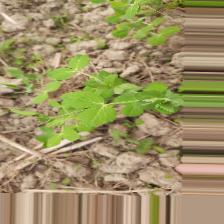
Label: Powdery Mildew